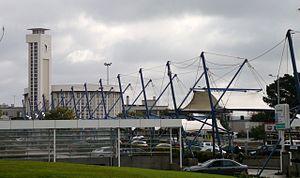
Brest /bʁɛst/ est une commune française, chef-lieu d’arrondissement du département du Finistère dans la région Bretagne. C'est un port important, deuxième port militaire en France après Toulon, situé à l'extrémité ouest de la Bretagne.